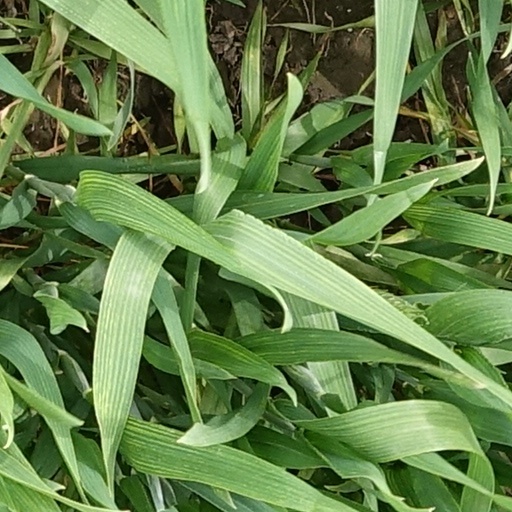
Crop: wheat